Bad Company (manga)

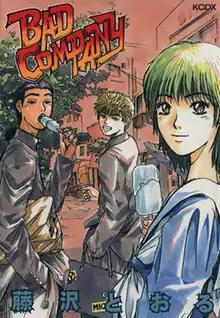
volume cover, featuring Ryuji Danma (left), Eikichi Onizuka (center), and Sakura Yamato (front)

Bad Company (stylized in all caps) is a Japanese manga series written and illustrated by Tooru Fujisawa. It was serialized in Kodansha's manga magazine "Weekly Shōnen Magazine" in two parts; the first was published in January 1996 and the second from June to July of that same year. Its chapters were collected in a single volume. The series is a prequel to Fujisawa's "Shonan Junai Gumi" manga series.